Postage stamps and postal history of Schleswig-Holstein

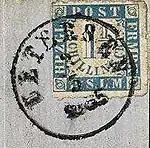
15 May 1864 issue, Michel #7, Scott #18

On 1 March 1864, Holstein, while under occupation by the German Confederation, issued a stamp, denominated 1¼ schillings, in blue and grey, lithographed, imperforate. That same day, the Austrian-Prussian occupying forces in Schleswig issued two stamps inscribed "Herzogth. Schleswig", a 1¼ schilling in green and a four schilling in carmine.